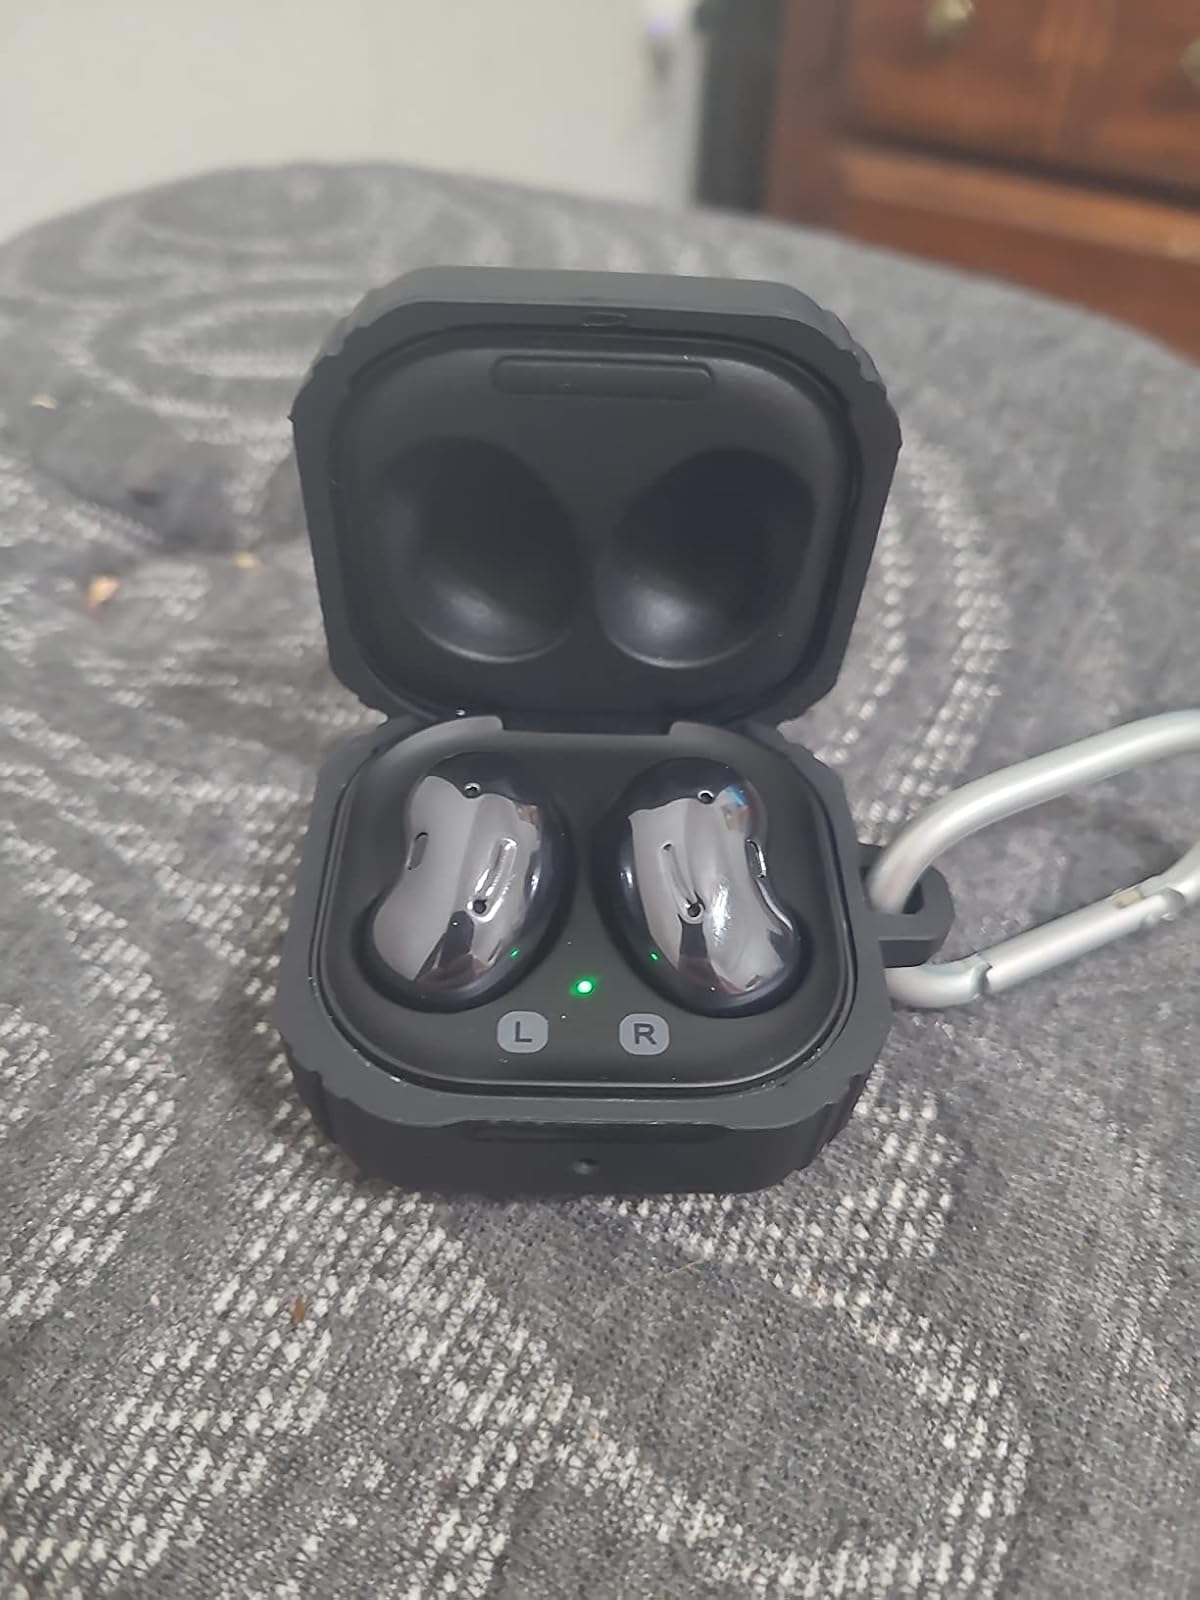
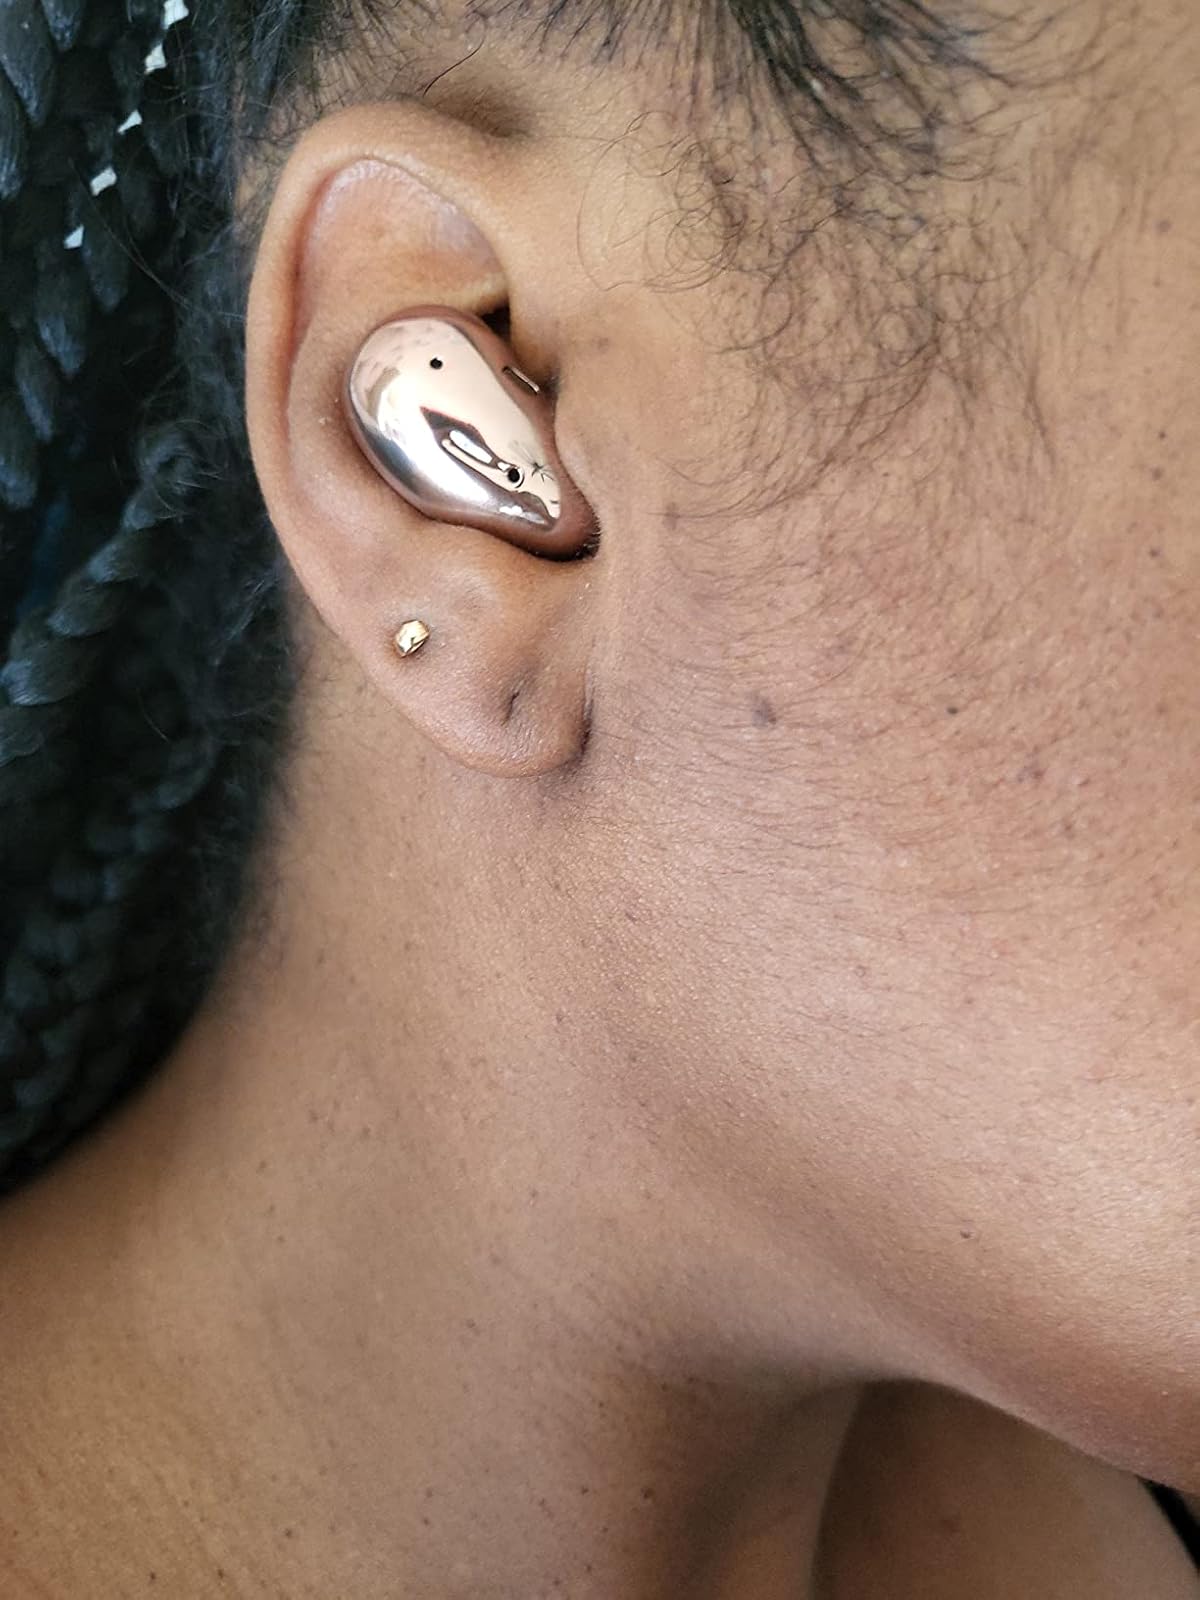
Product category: earbuds
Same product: no